Cabinet of Mexico

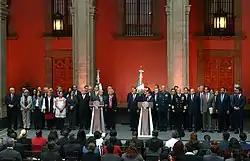
Cabinet Officers of President-elect Andrés Manuel López Obrador (left) and of President Enrique Peña Nieto, August 2018.

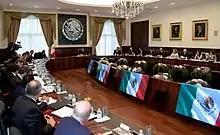
Meeting at Los Pinos of the Cabinet of President Enrique Peña Nieto, January 2018.

The term "Cabinet" does not appear in the Constitution, where reference is made only to the Secretaries of State. Article 89 of the Constitution provides that the President of Mexico can appoint and remove Secretaries of State.